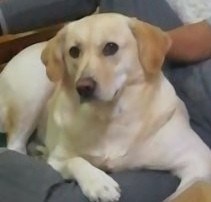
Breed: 3580-n000122-Labrador_retriever